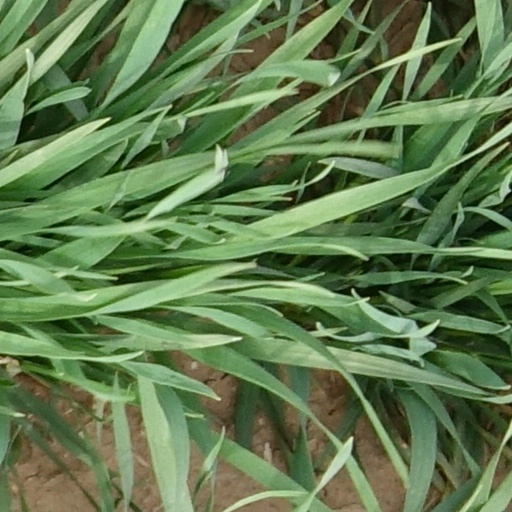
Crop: wheat